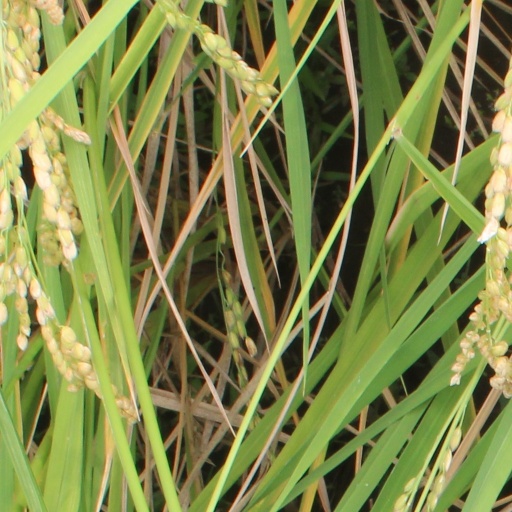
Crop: rice